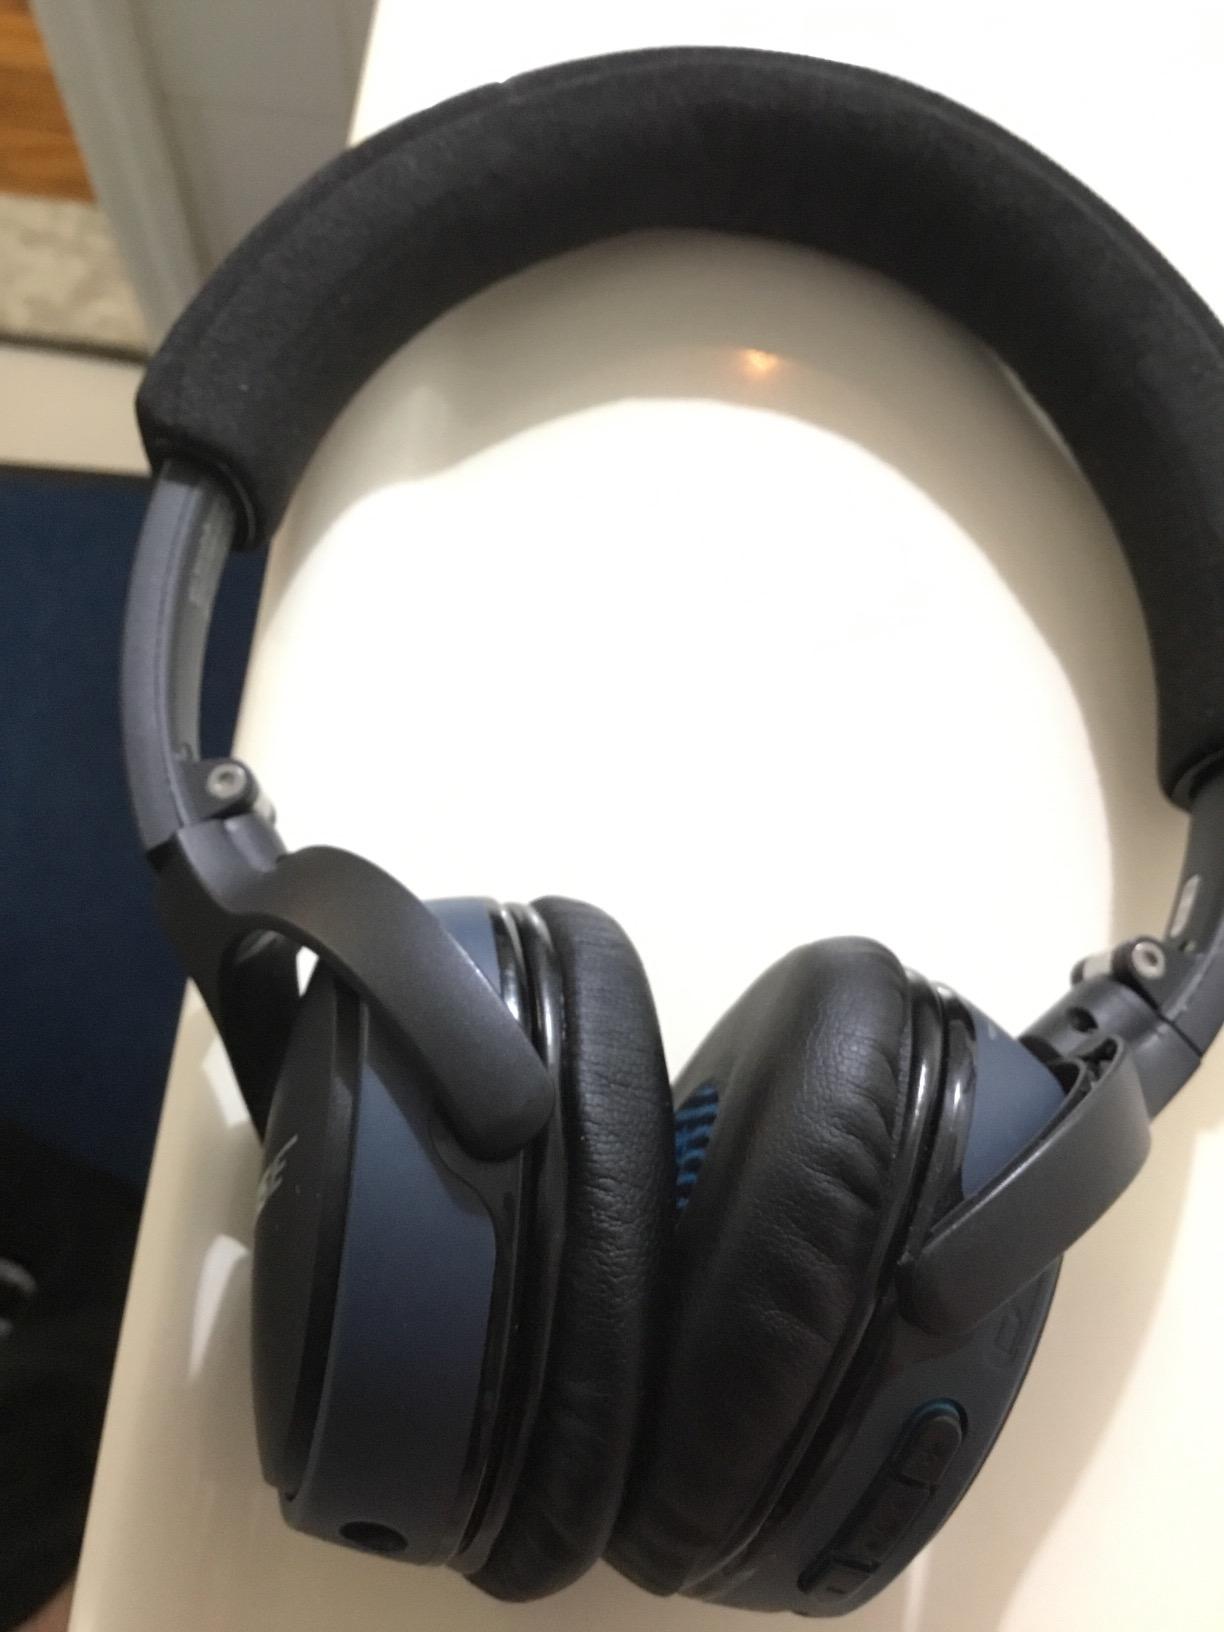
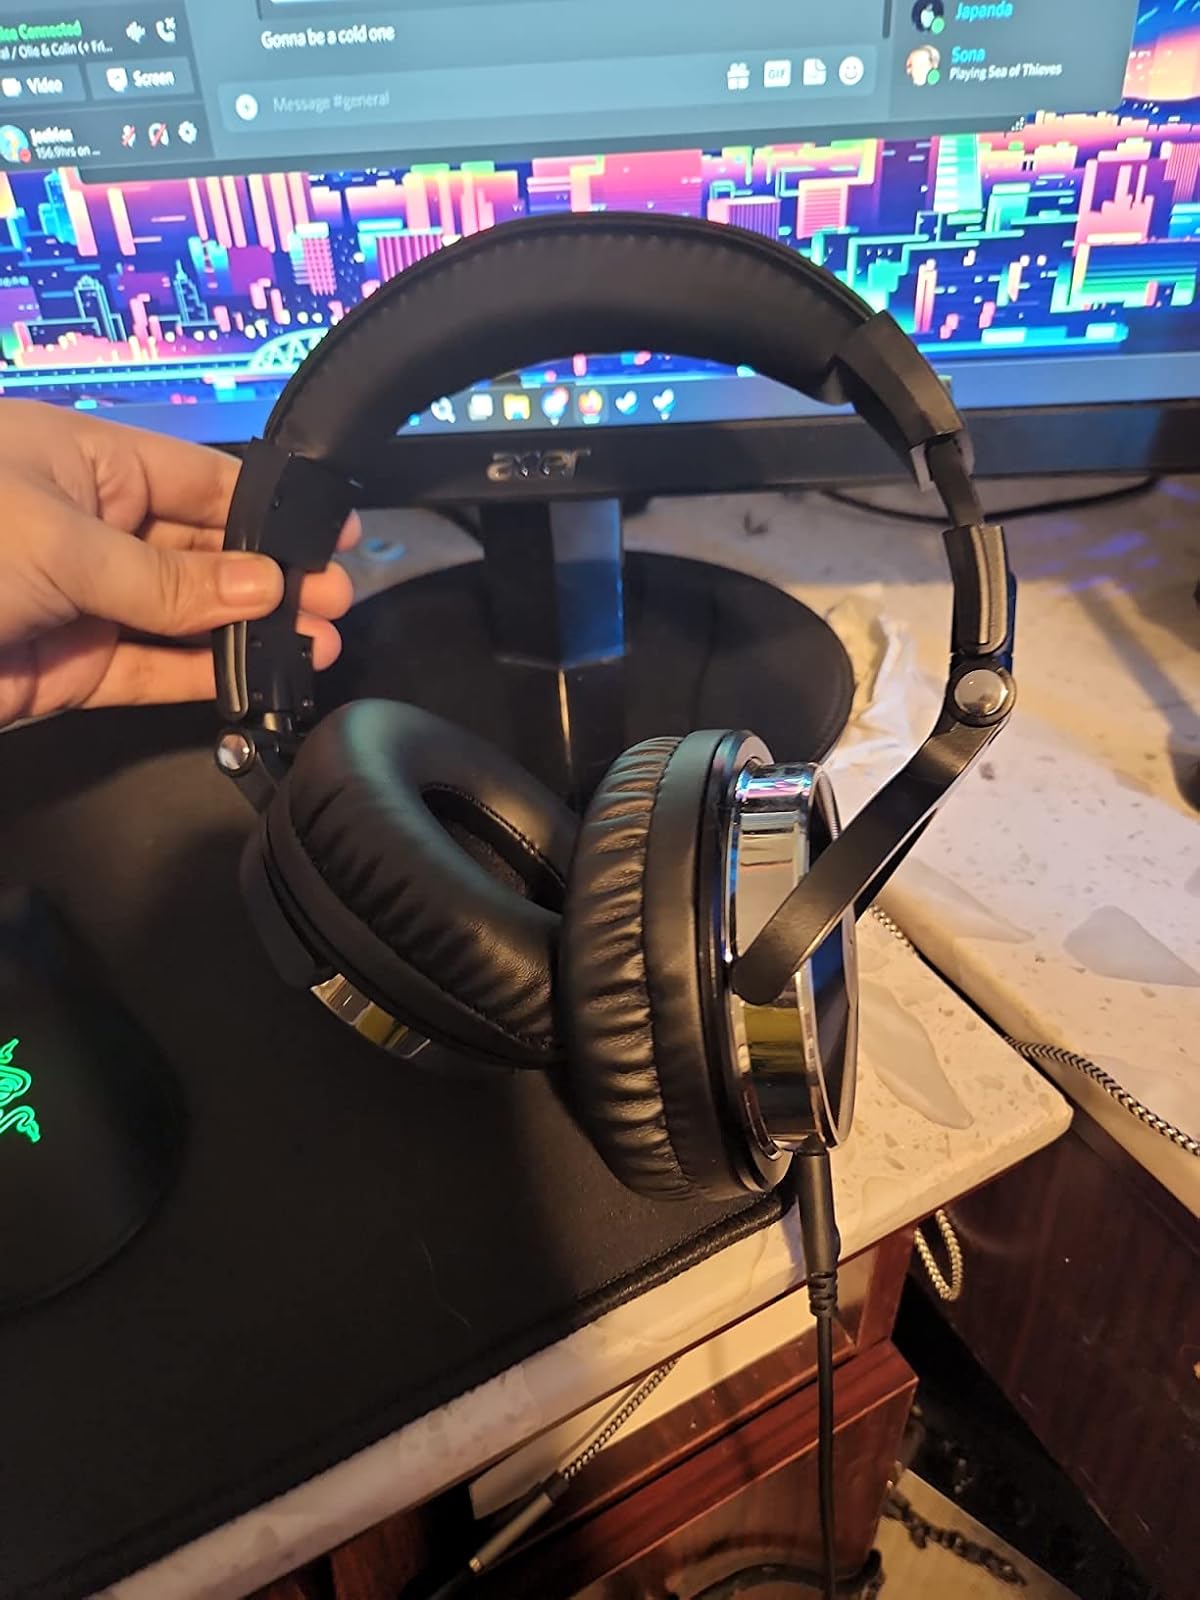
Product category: headphones
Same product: no